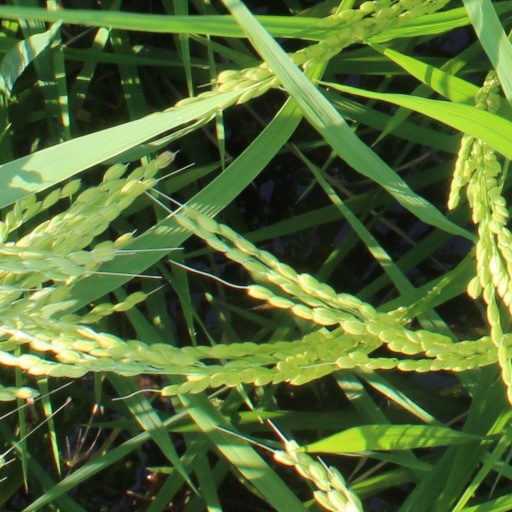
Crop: rice